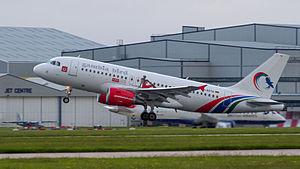
Gambia Bird est une compagnie aérienne africaine créée par la compagnie allemande Germania, basée à l’Aéroport international de Banjul, en Gambie.